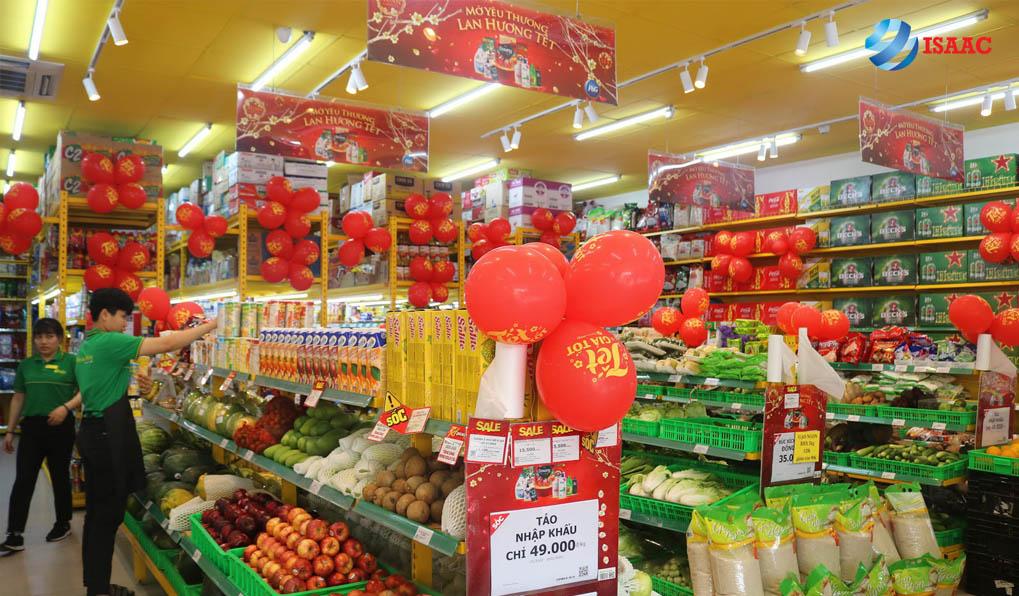
có hai nhân viên đang mặc đồng phục màu xanh lá cây